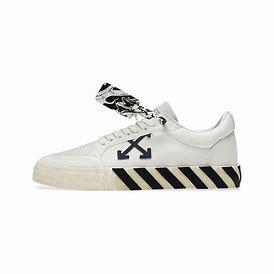
Brand: Off-White
Model: Off Vulc